Jeremy Venditti

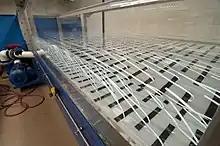
In his lab, Venditti is using a flume channel to investigate flow resistance in rivers and learn more about potential flooding impacts.

Upon completing his PhD, Venditti accepted a senior scientist position at an environmental consulting company in Berkeley, California. He stayed there for two years before joining the faculty at Simon Fraser University (SFU) as an assistant professor. During his tenure at SFU, Venditti studied the characteristics of the Fraser River, including flow resistance and the relationship between river beds and river flows. In order to research this, he constructed a flume to recreate the river channel within his Environmental Fluid and Sediment Dynamics Lab.